21 Days

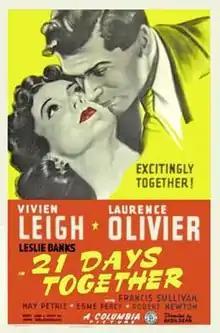
Theatrical release poster

21 Days (also known as 21 Days Together, The First and the Last and Three Weeks Together) is a 1940 British drama film based on the short 1919 play "The First and the Last" by John Galsworthy. It was directed by Basil Dean and stars Vivien Leigh, Laurence Olivier and Leslie Banks. The film was renamed "21 Days Together" for the American market.